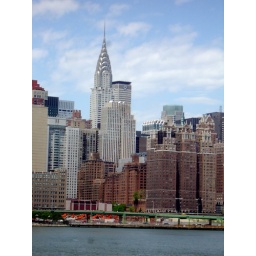
crusin' by the brooklyn bridge on a water taxi